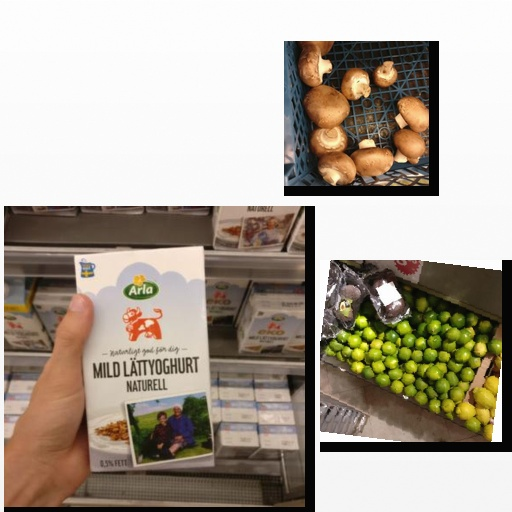
Food items: mushroom, lime, natural_low_fat_yogurt